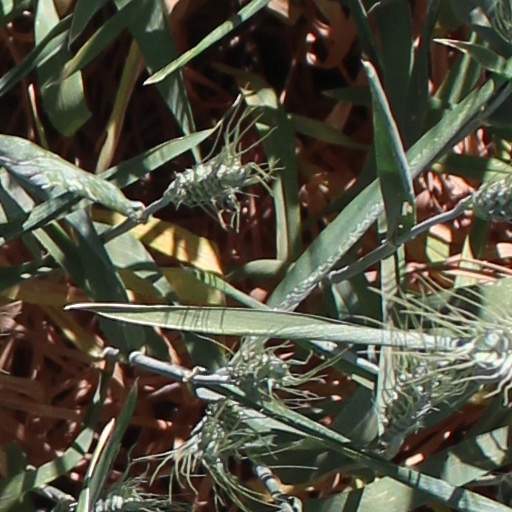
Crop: wheat